Anglo-American Cataloguing Rules

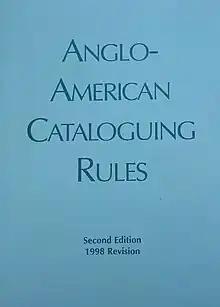

Anglo-American Cataloguing Rules (AACR) were an international library cataloging standard. First published in 1967 and edited by C. Sumner Spalding, a second edition (AACR2) edited by Michael Gorman and Paul W. Winkler was issued in 1978, with subsequent revisions (AACR2R) appearing in 1988 and 1998; all updates ceased in 2005.